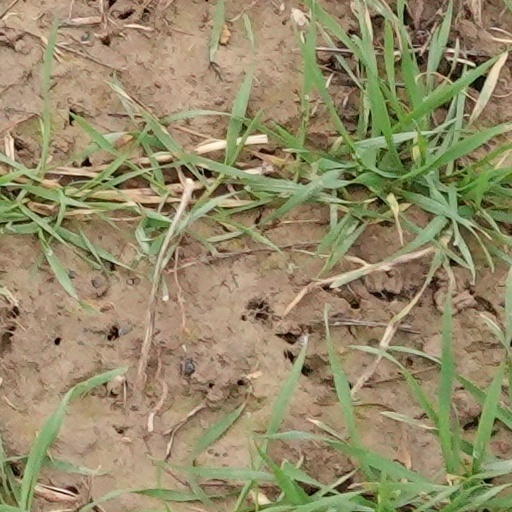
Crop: wheat